List of flora and fauna of the Eastern Hills, Bogotá

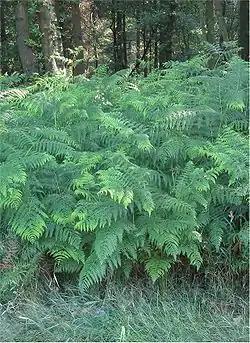
Eagle fern ("Pteridium aquilinum")

In the Eastern Hills a total of 443 species of flora have been identified, of which 156 species in 111 genera and 64 families of vascular plants.